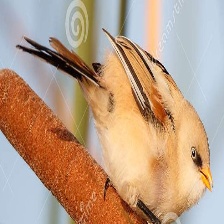
Species: BEARDED REEDLING
Scientific name: PANURUS BIARMICUS